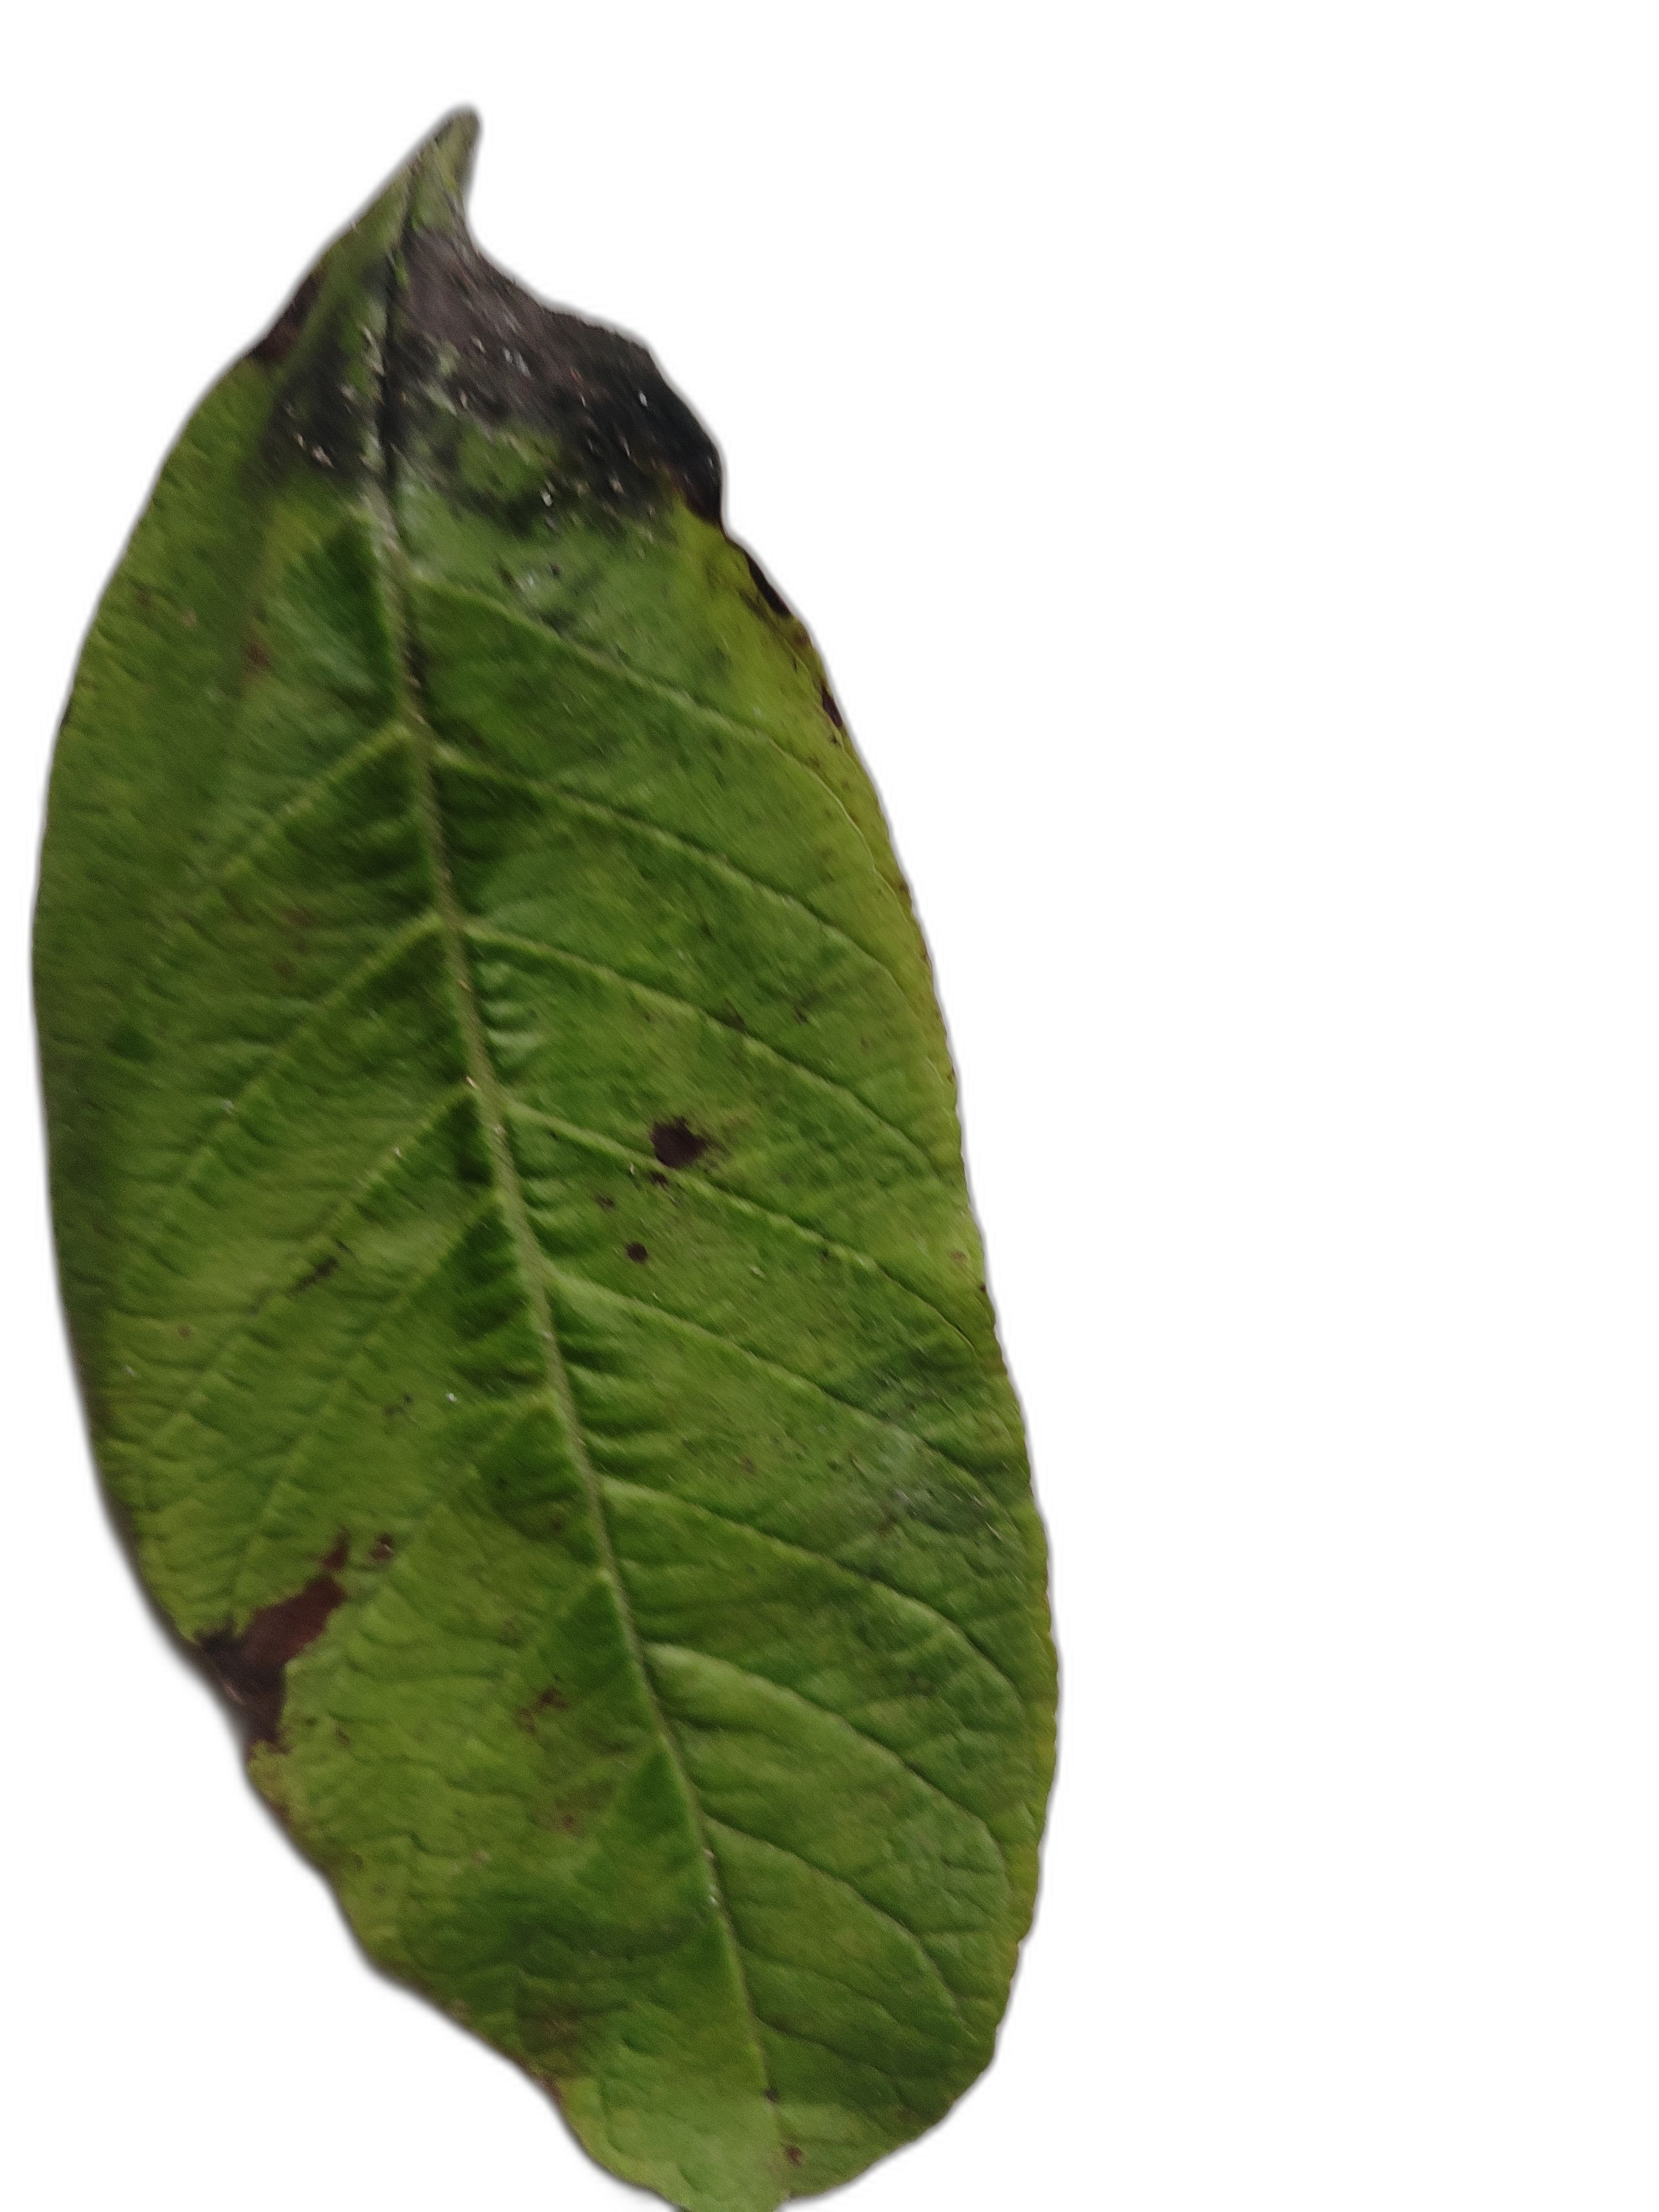
Plant part: leaf
Disease: Canker